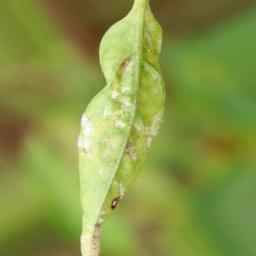
Label: powdery mildew